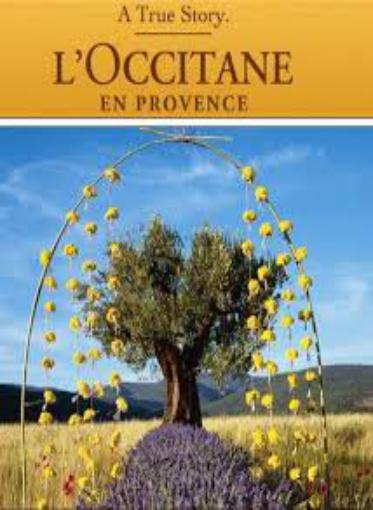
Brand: L'OCCITANE
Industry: Necessities